Runbook

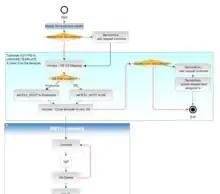
Runbook workflow

In a computer system or network, a runbook is a compilation of routine procedures and operations that the system administrator or operator carries out. System administrators in IT departments and NOCs use runbooks as a reference.